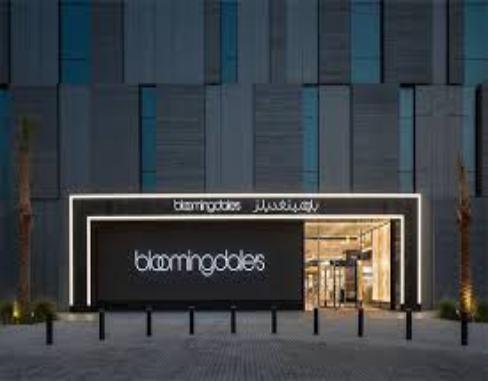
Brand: Bloomingdale's
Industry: Clothes